Nucleon magnetic moment

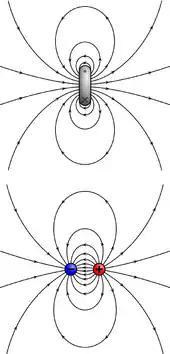
A magnetic dipole moment can be created by either a current loop (top; Ampèrian) or by two magnetic monopoles (bottom; Gilbertian). The nucleon magnetic moments are Ampèrian.

A magnetic dipole moment can be generated by two possible mechanisms. One way is by a small loop of electric current, called an "Ampèrian" magnetic dipole. Another way is by a pair of magnetic monopoles of opposite magnetic charge, bound together in some way, called a "Gilbertian" magnetic dipole. Elementary magnetic monopoles remain hypothetical and unobserved, however. Throughout the 1930s and 1940s it was not readily apparent which of these two mechanisms caused the nucleon intrinsic magnetic moments. In 1930, Enrico Fermi showed that the magnetic moments of nuclei (including the proton) are Ampèrian. The two kinds of magnetic moments experience different forces in a magnetic field. Based on Fermi's arguments, the intrinsic magnetic moments of elementary particles, including the nucleons, have been shown to be Ampèrian. The arguments are based on basic electromagnetism, elementary quantum mechanics, and the hyperfine structure of atomic s-state energy levels. In the case of the neutron, the theoretical possibilities were resolved by laboratory measurements of the scattering of slow neutrons from ferromagnetic materials in 1951.